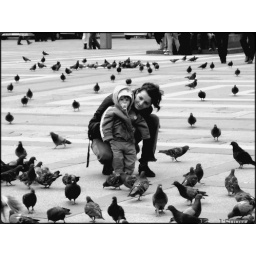
Lil boy whit his mom in the street